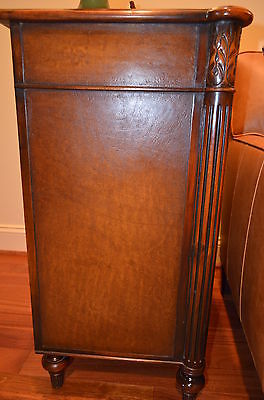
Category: cabinet